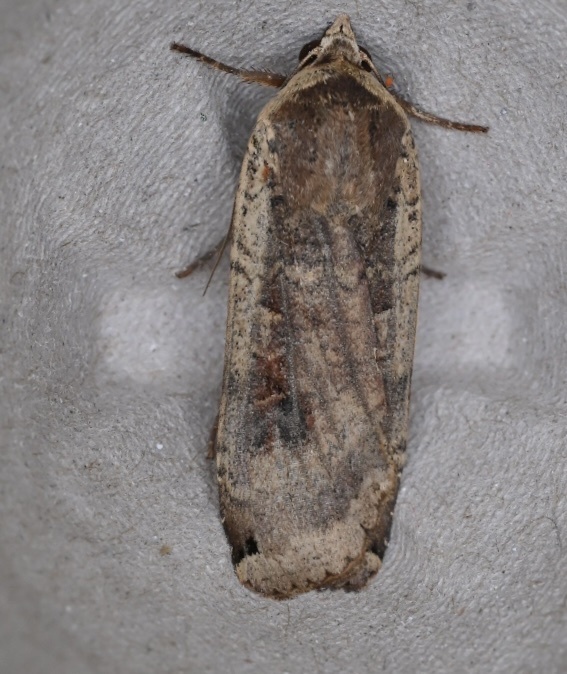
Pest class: cutworms